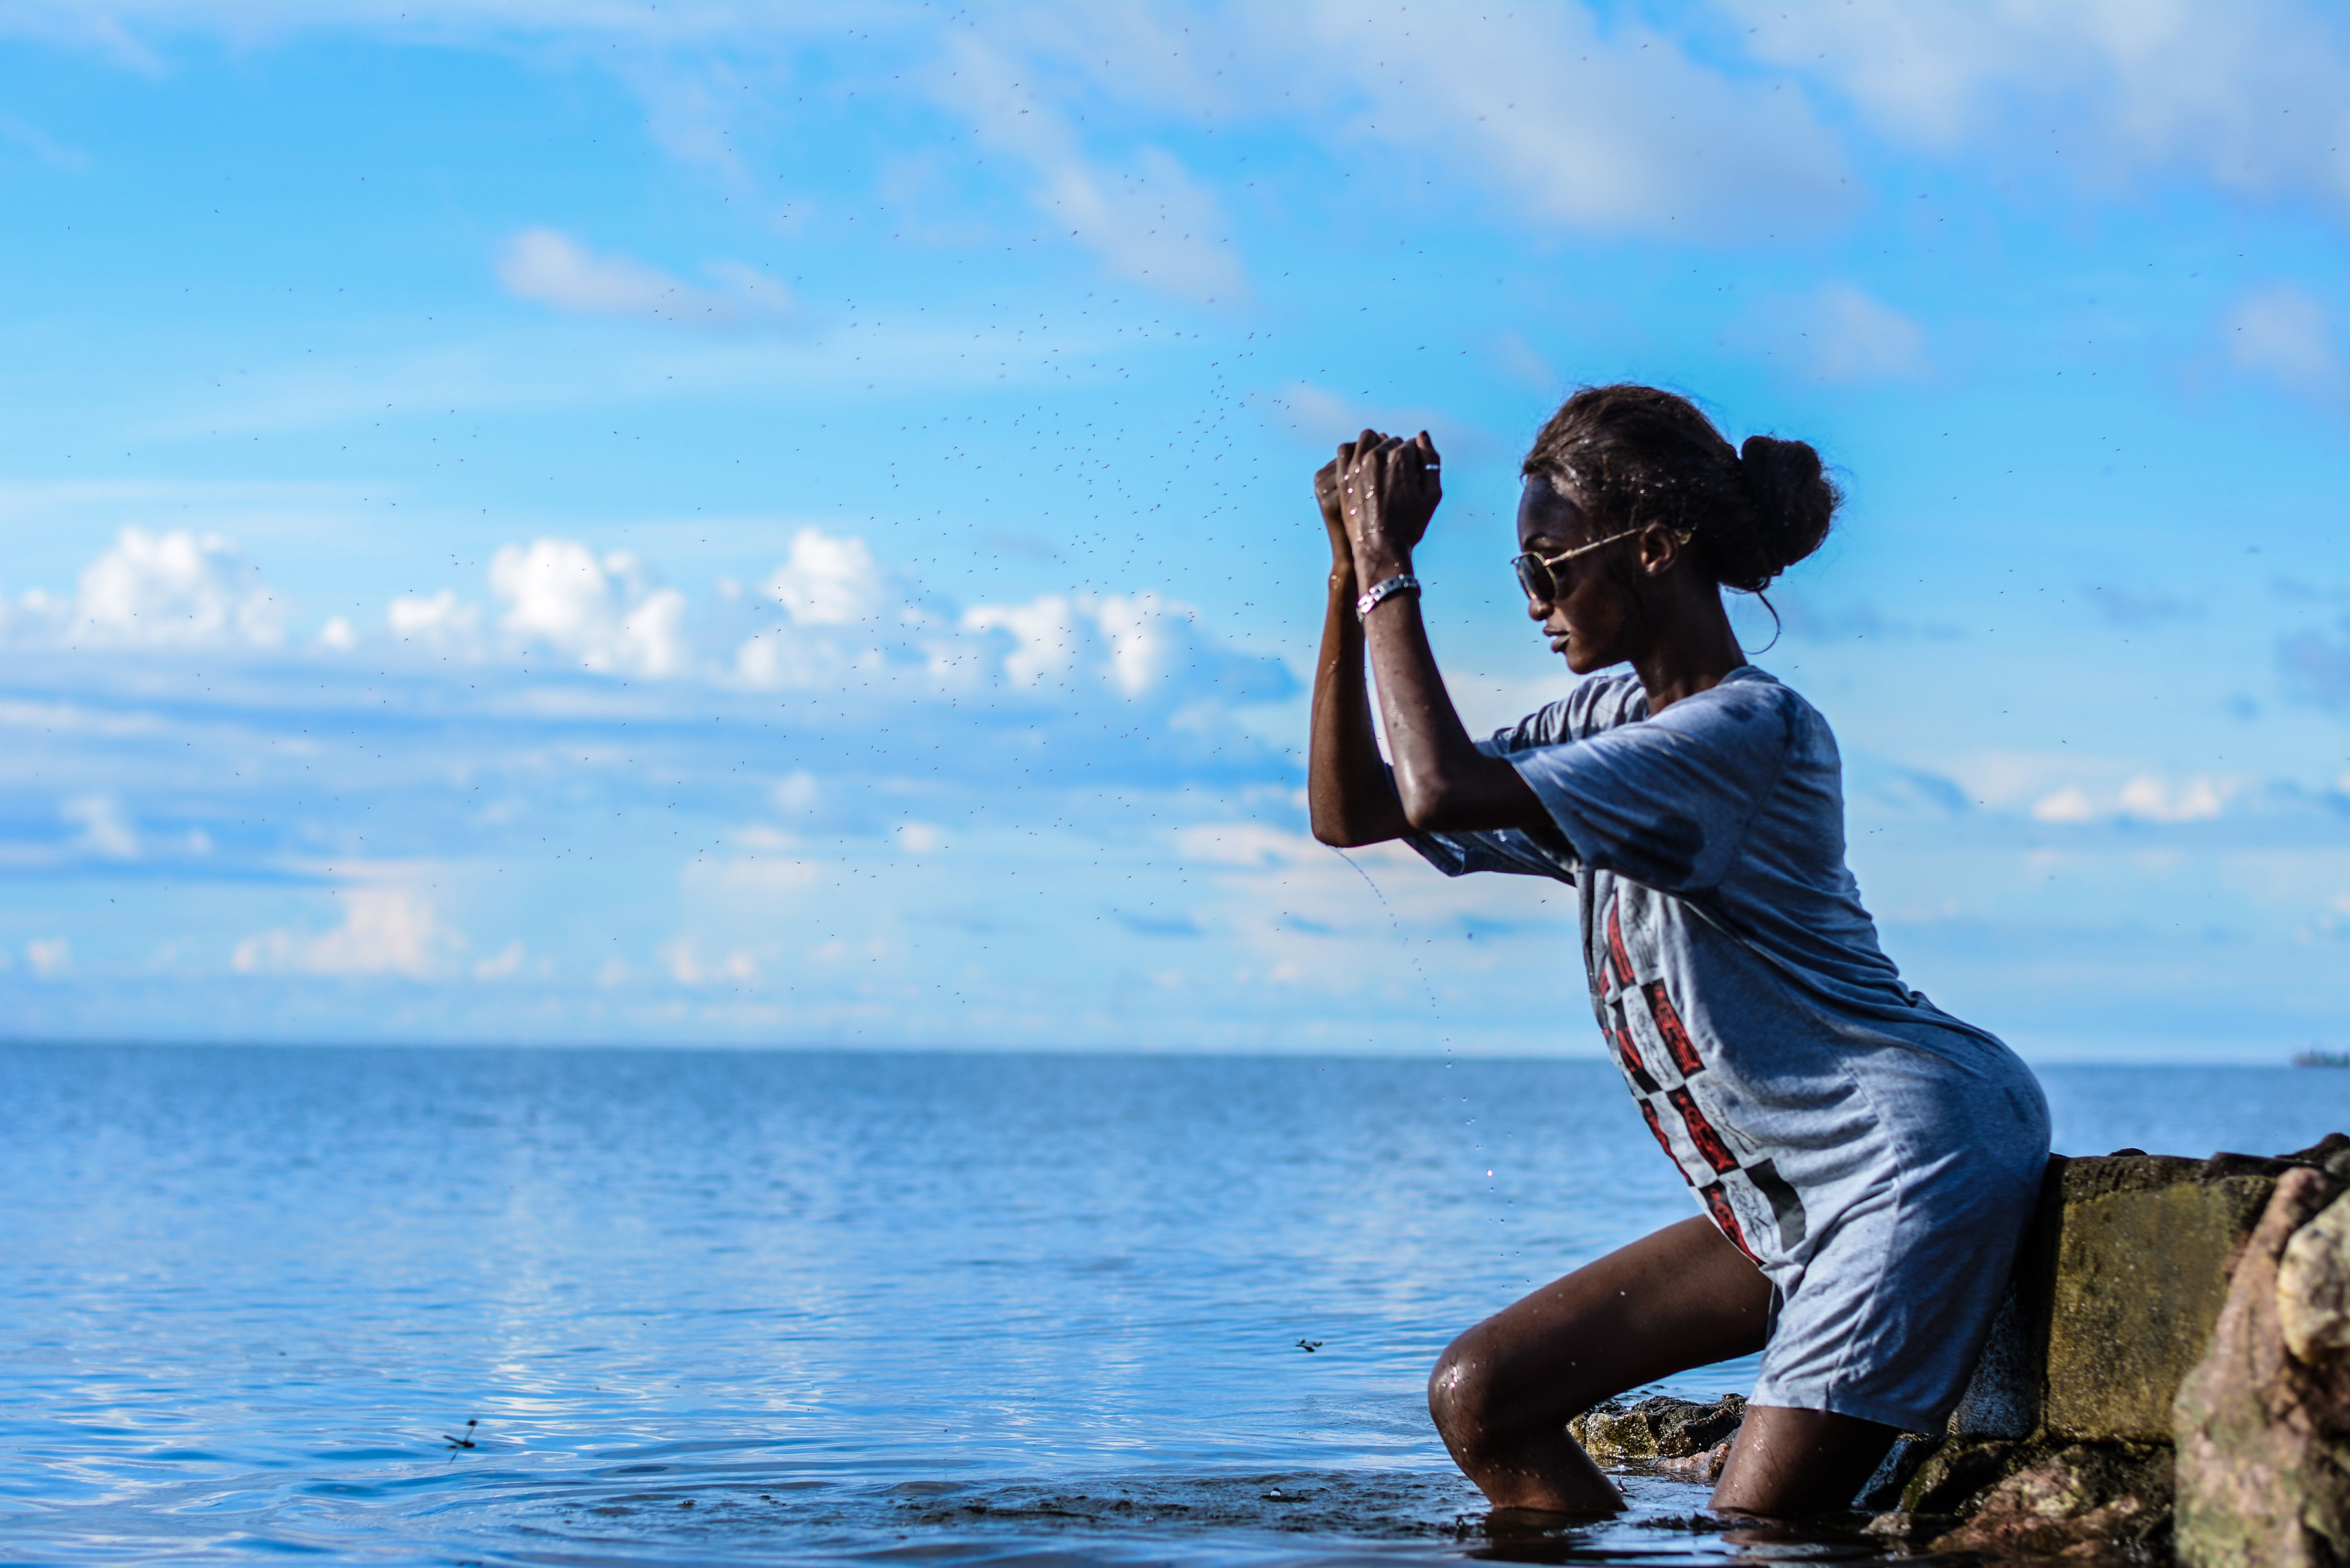
People in nature, water, sky, blue, sea, happy, cloud, ocean, fun, photography, human, vacation, summer, tourism, horizon, travel, leisure, coast, beach, flash photography, black hair